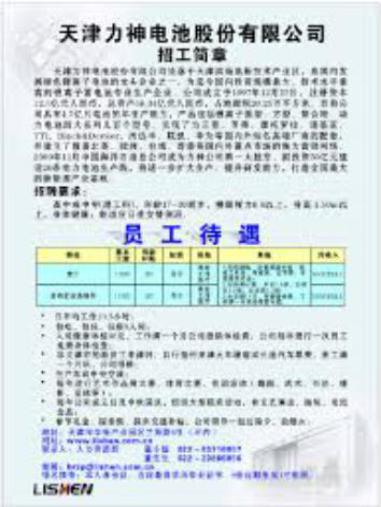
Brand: lishen
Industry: Electronic